Aeroclub of Lithuania

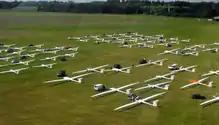
Gliders at Pociūnai airfield

The official re-establishment of Aeroclub of Lithuania marked the beginning various international aviation competitions, held in Lithuania. Starting from first international hot air balloon festival, organized on May 26–29, 1989, in still Soviet-held Lithuania, and gathering over 30 international participants, several international air sport competitions are taking place annually. Some of those events include: